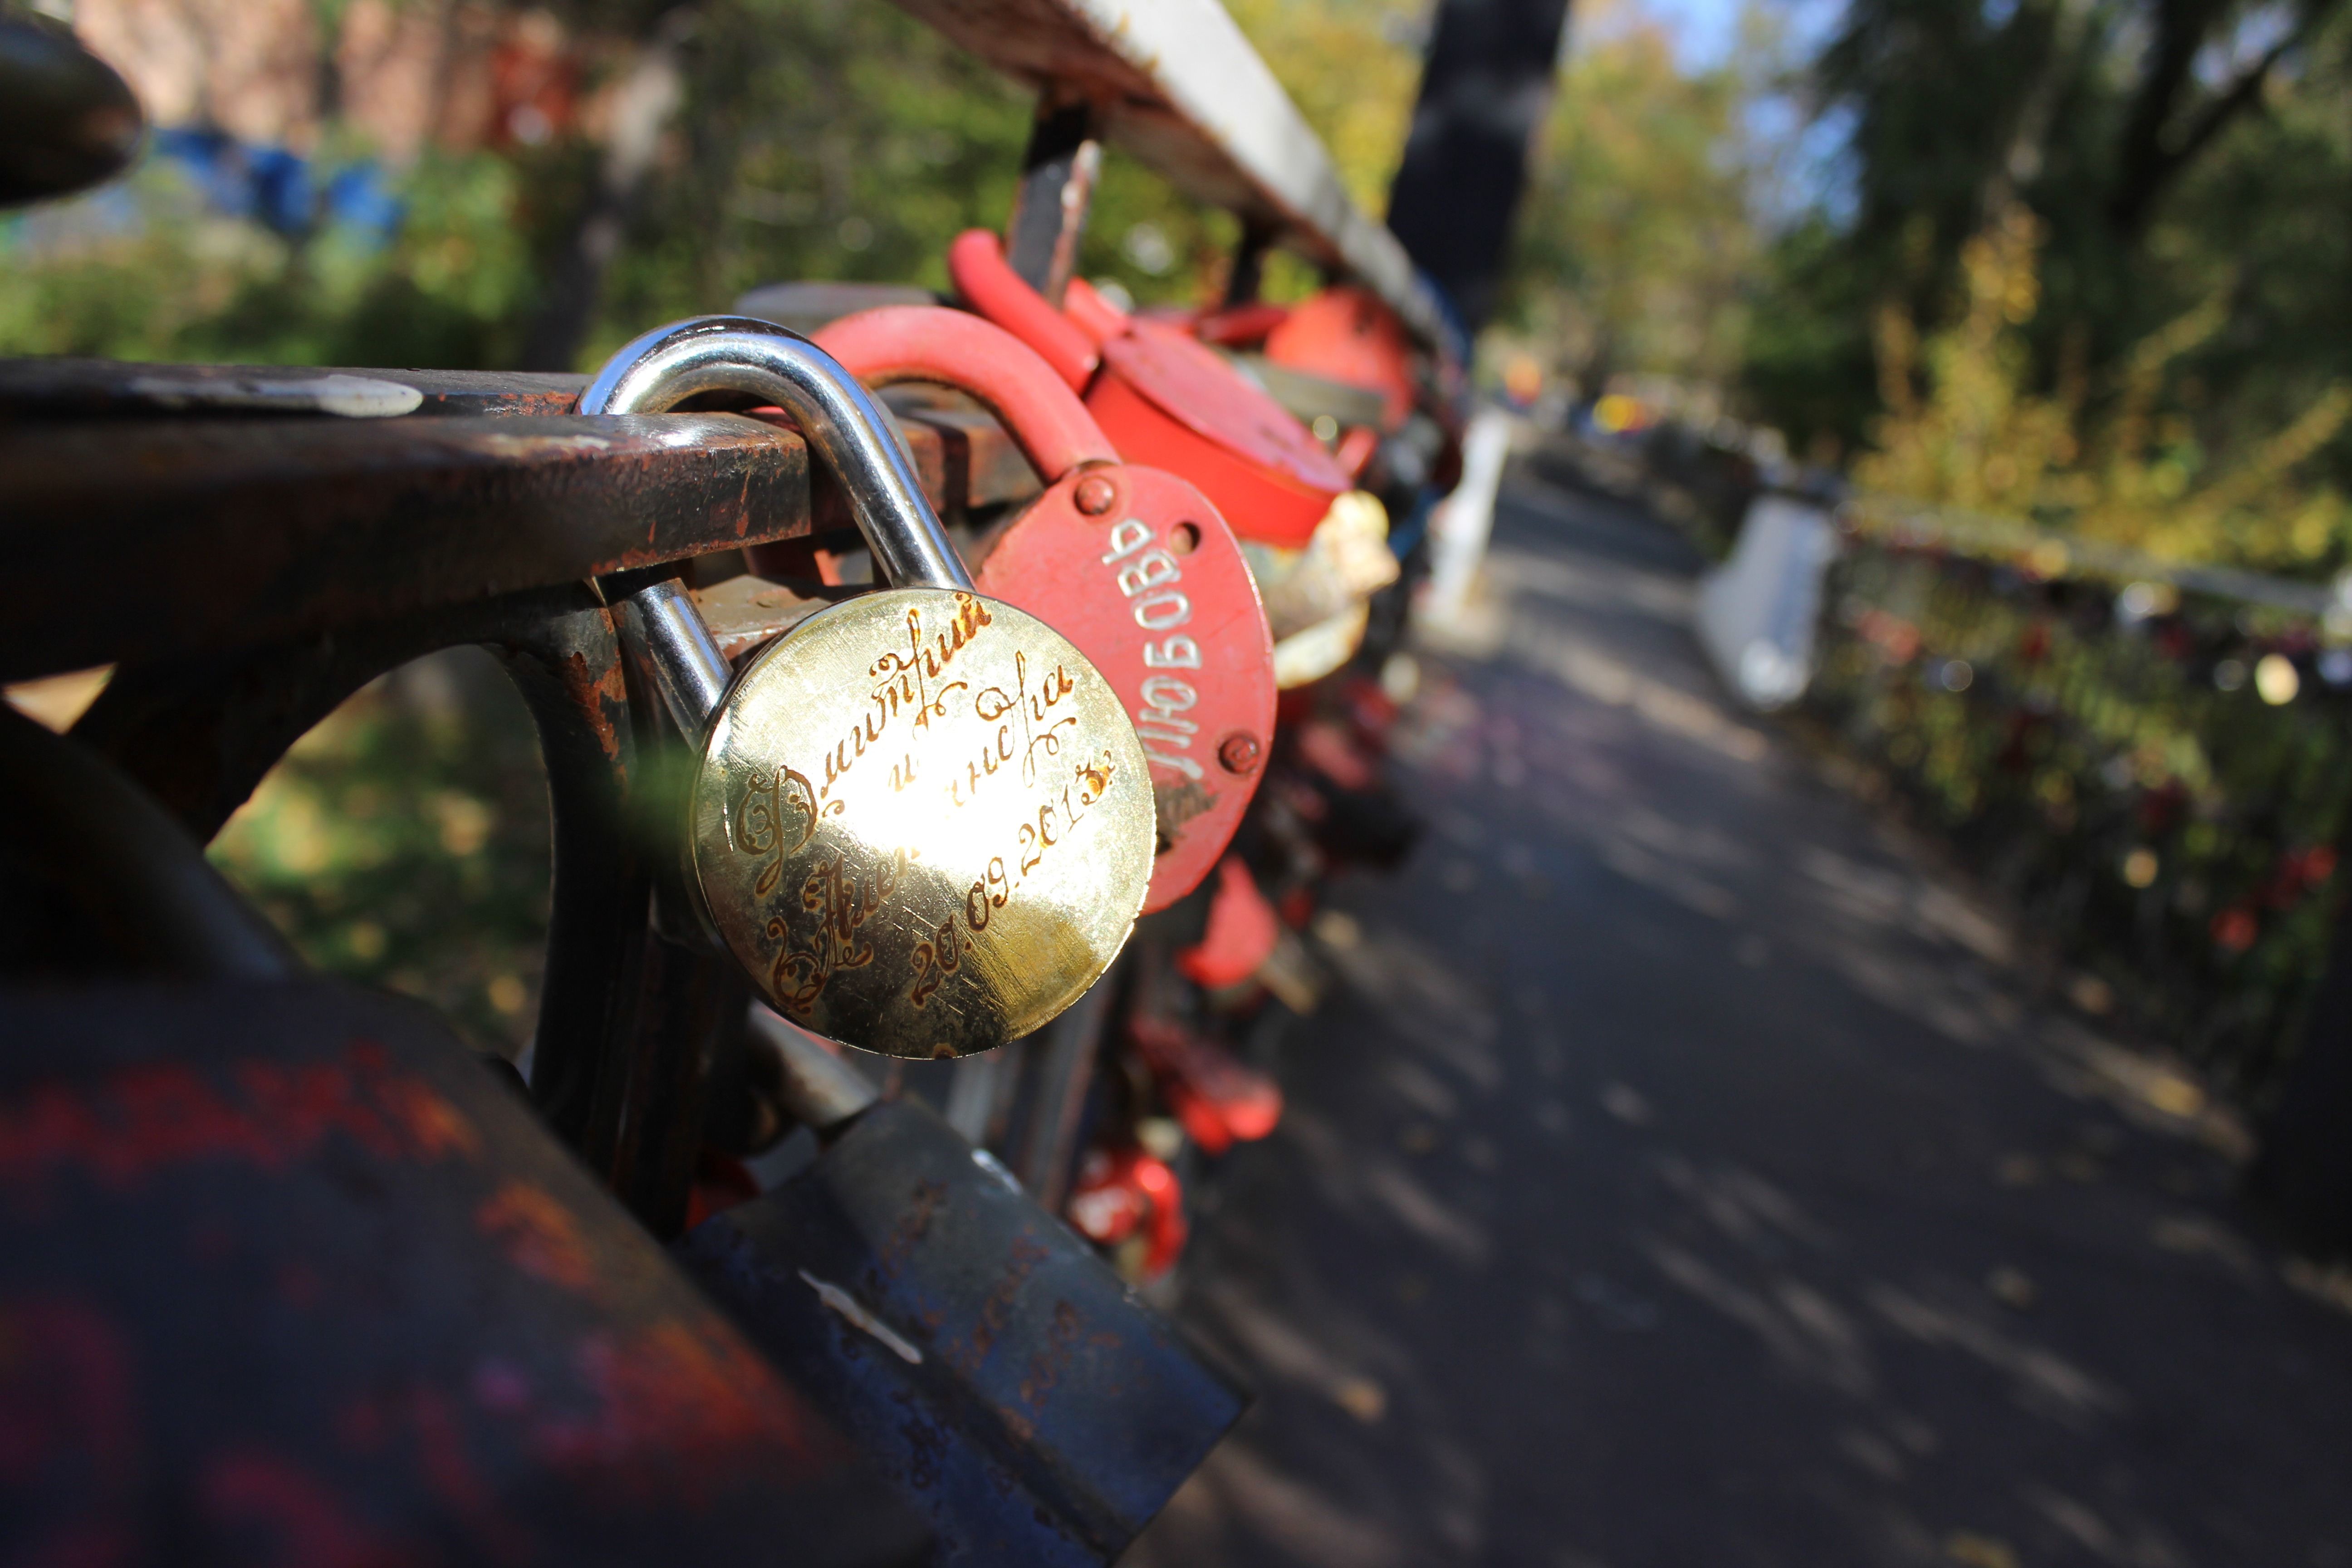
bicycle, love, red, vehicle, motorcycle, park, castle, sports equipment, mountain bike, cycling, macro photography